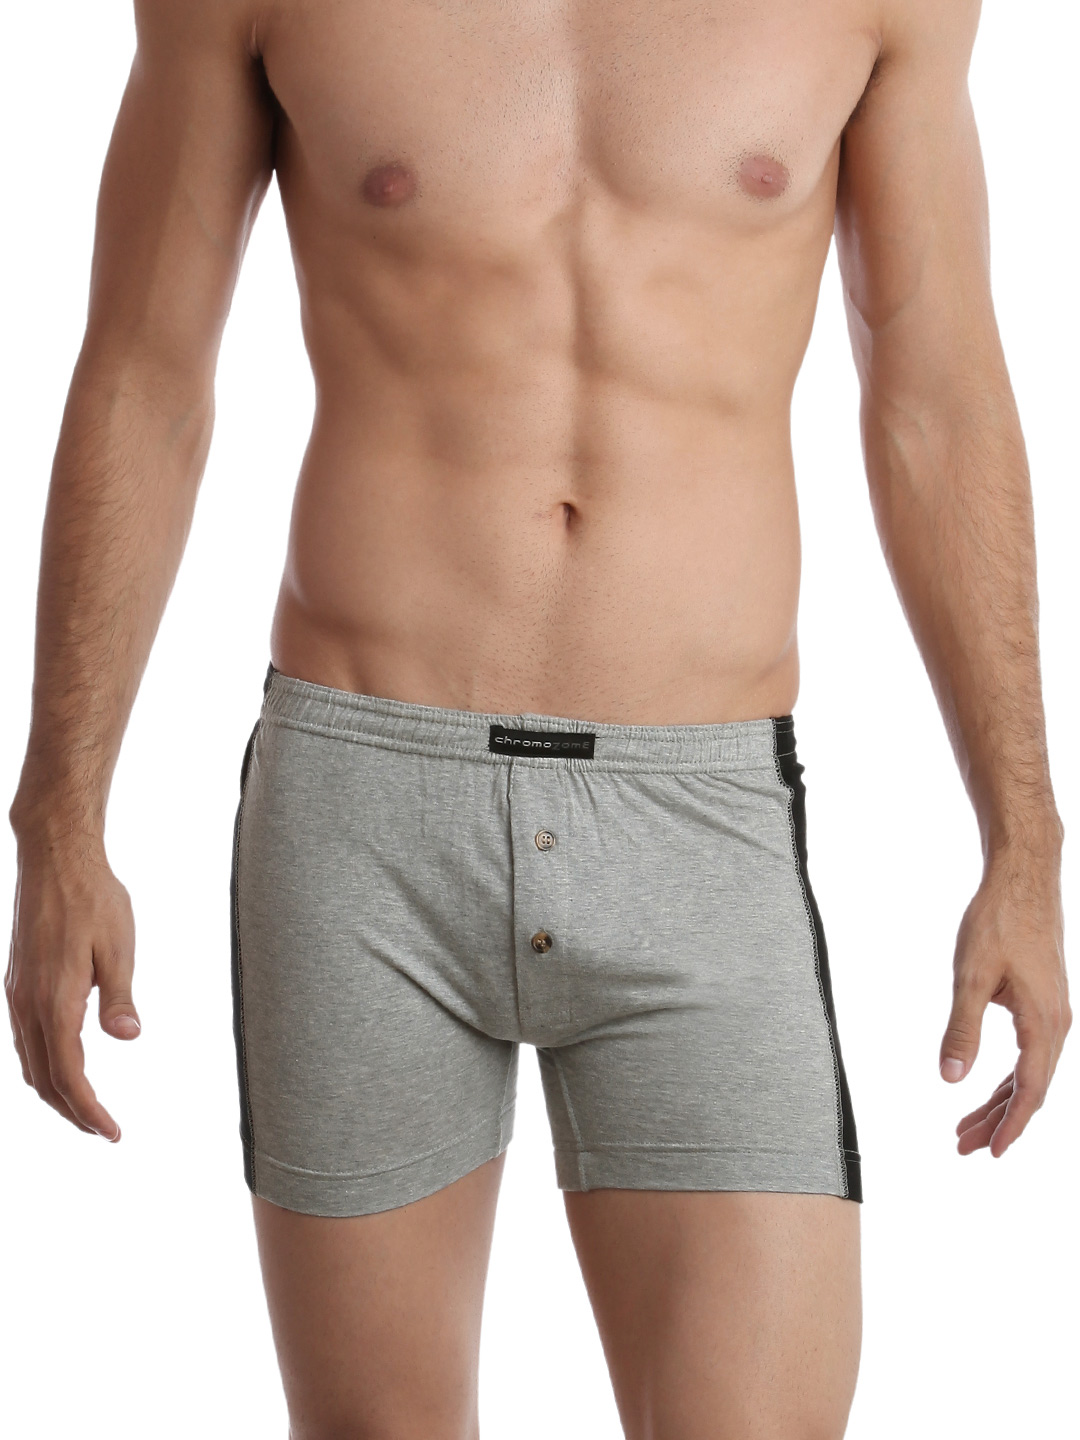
Chromozome Men Grey Melange & Black Trunks
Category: Apparel / Innerwear / Trunk
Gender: Men
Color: Grey Melange
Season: Winter 2016
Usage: Casual